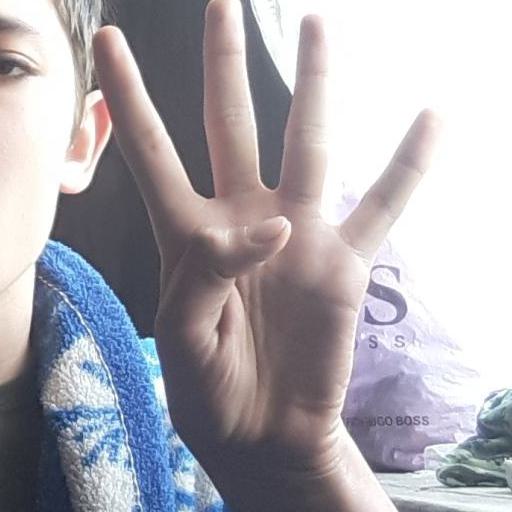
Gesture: four